Answer in natural language. Considering the relative positions, where is DeskLamp (highlighted by a green box) with respect to Window (highlighted by a blue box)? Choose between the following options: above or below
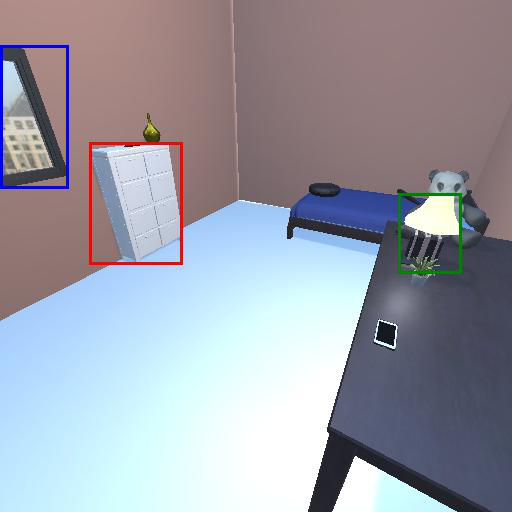
<answer>above</answer>